Tanglewood (Akron, Alabama)

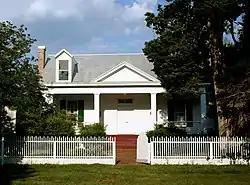
Tanglewood in 2008

Tanglewood is a historic plantation house in Akron, Alabama, United States. The Greek Revival cottage was built in 1859 by Page Harris, on land that he had purchased in 1824. It was given to the University of Alabama as a memorial to Nicholene Bishop in 1949 and the grounds are now used as a nature reserve known as the J. Nicholene Bishop Biological Station. It is used by the university to aid undergraduate and graduate research in biodiversity and environmental processes. The house was added to the National Register of Historic Places on April 11, 1973, due to its architectural significance.